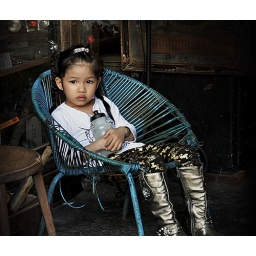
little girl resting in a 1960's chair in an antique shop solemnly watching the world goes by outside...